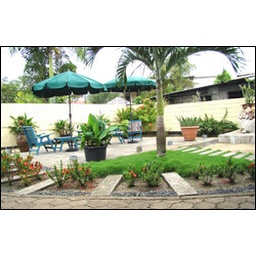
On the terrace you'll find tables and chairs and for a quiet retreat there are chairs and parasols on the terrace in the backyard.